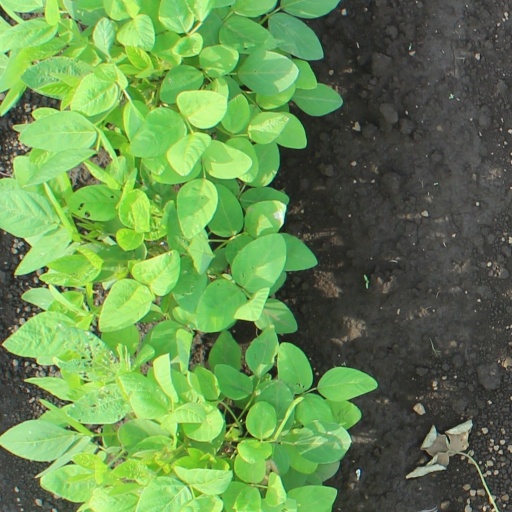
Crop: soybean